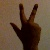
The image shows a hand gesture representing the number 3 in Indian Sign Language.